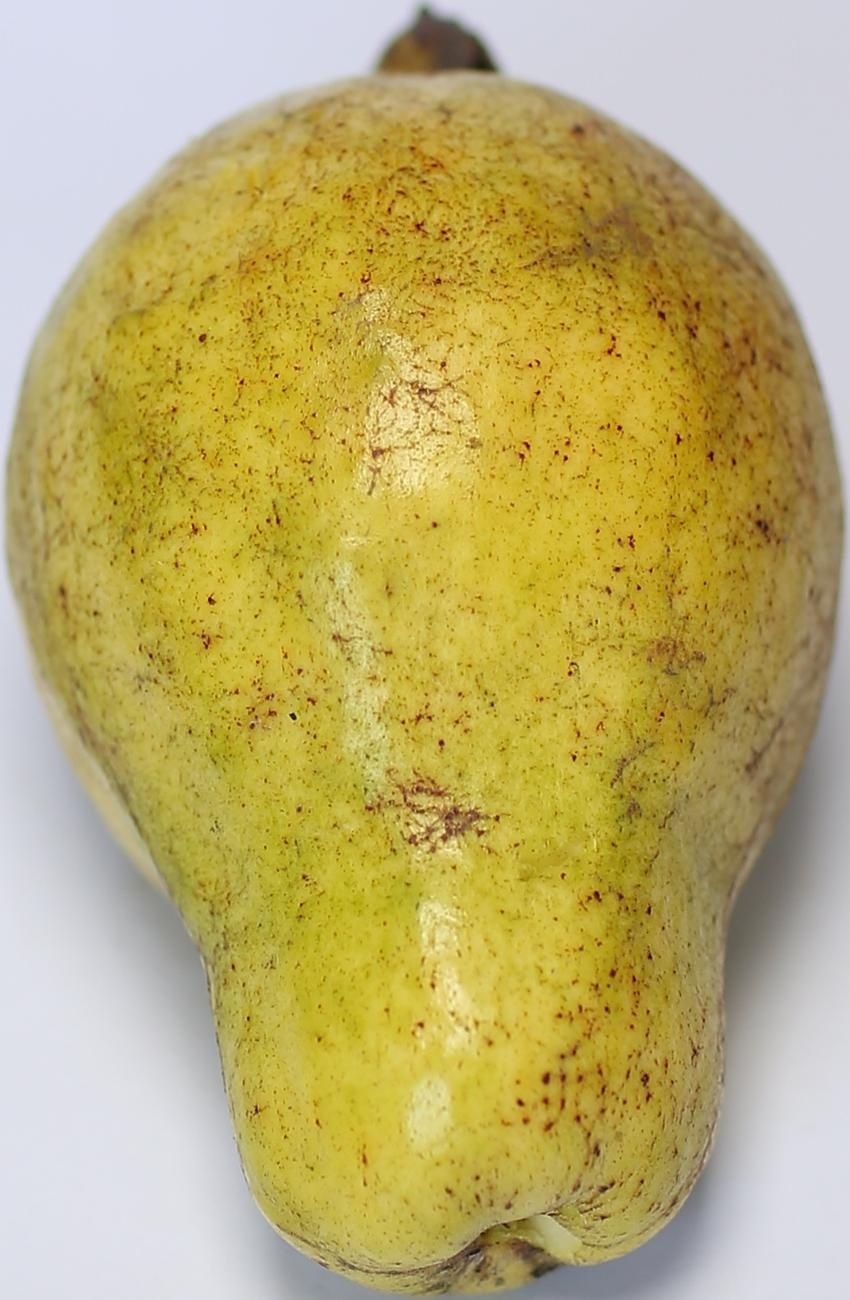
Maturity: ripe
Variety: thadhrami